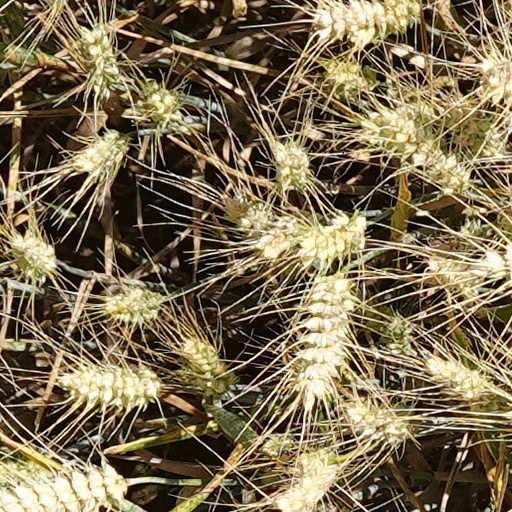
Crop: wheat